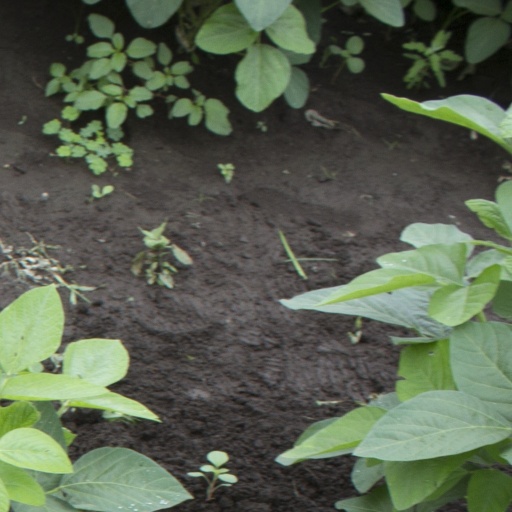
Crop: soybean